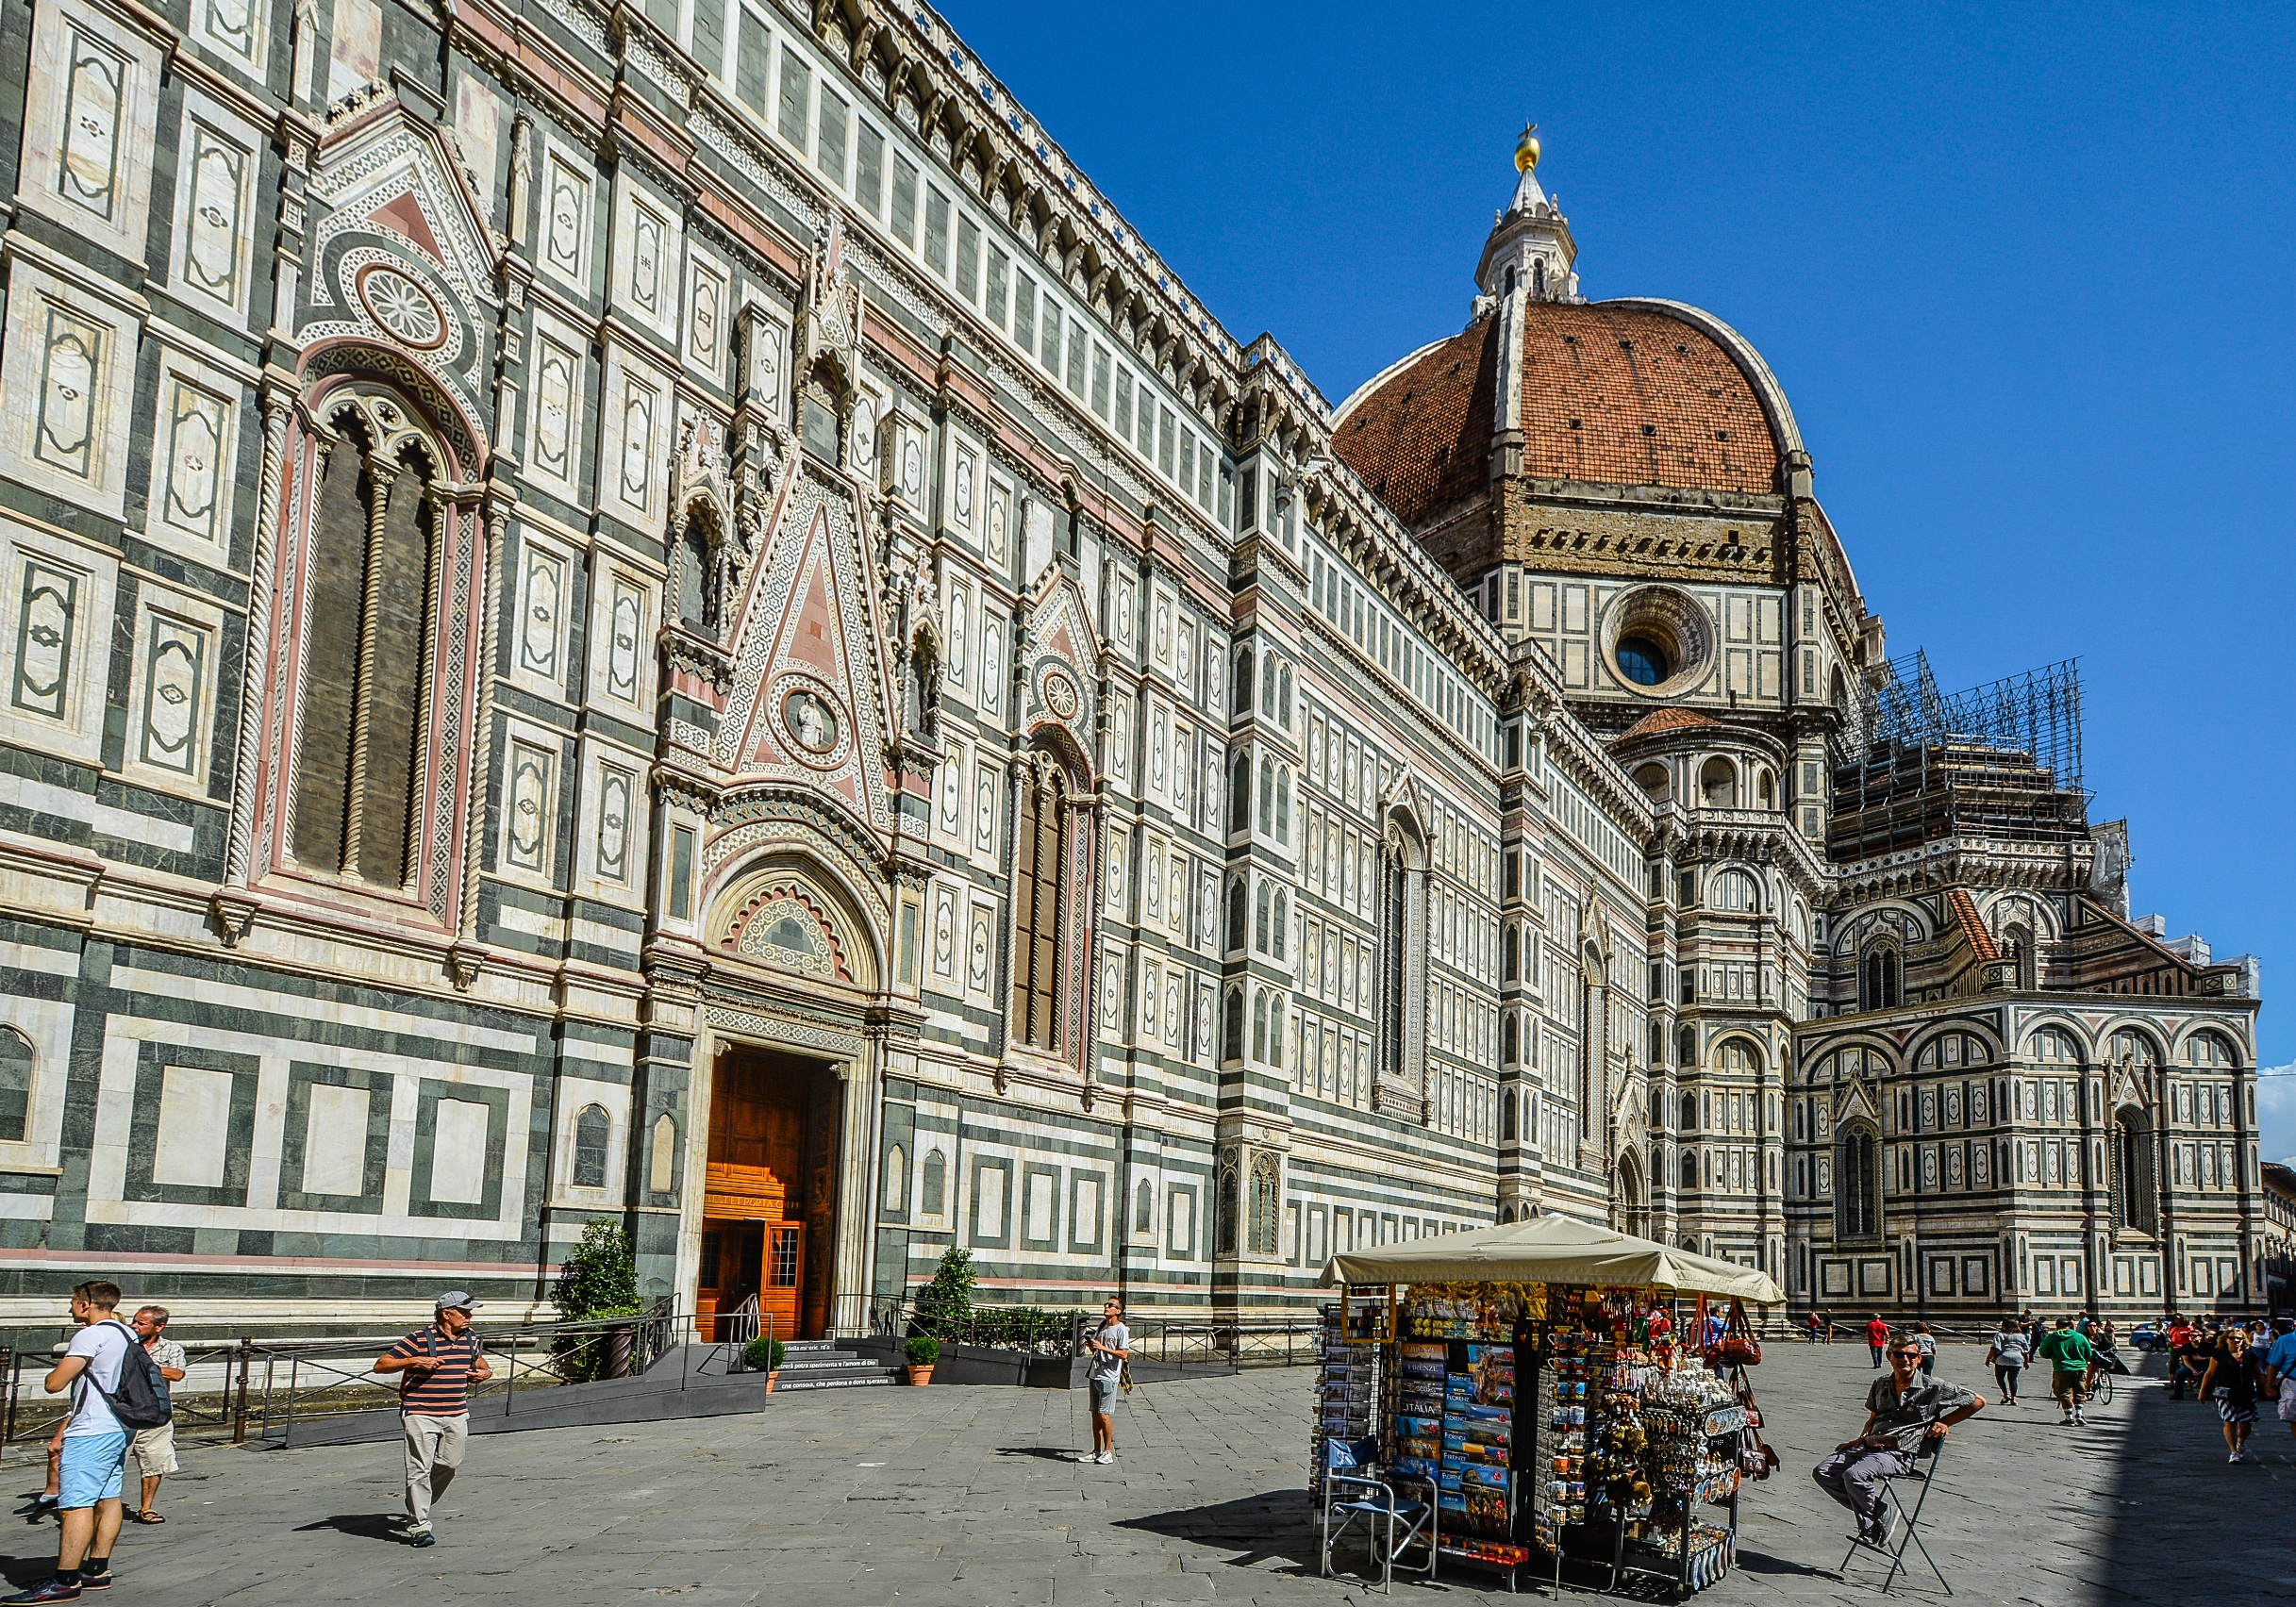
architecture, town, building, city, cityscape, downtown, vendor, plaza, landmark, italy, tuscany, facade, church, cathedral, place of worship, synagogue, town square, piazza, basilica, dome, florence, duomo, italian, firenze, neighbourhood